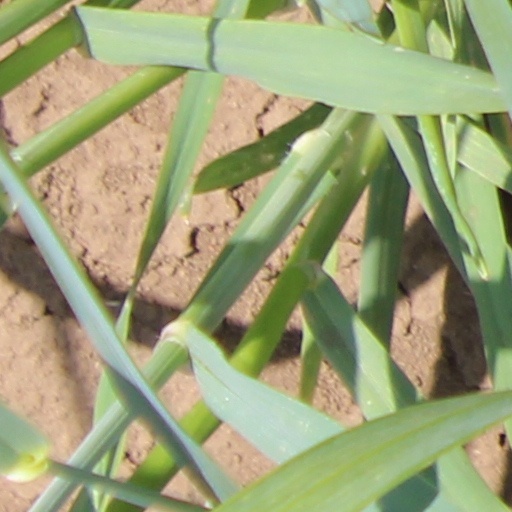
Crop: wheat